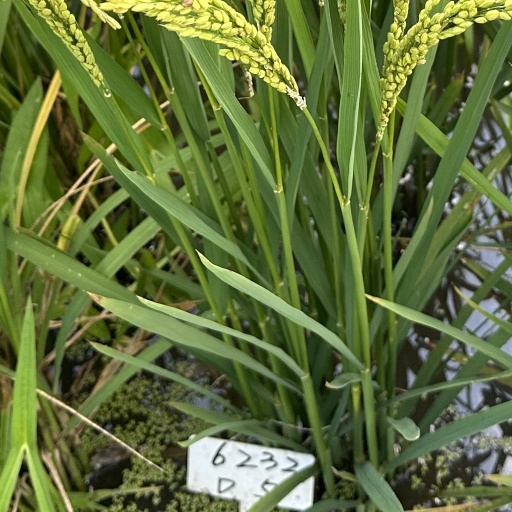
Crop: rice